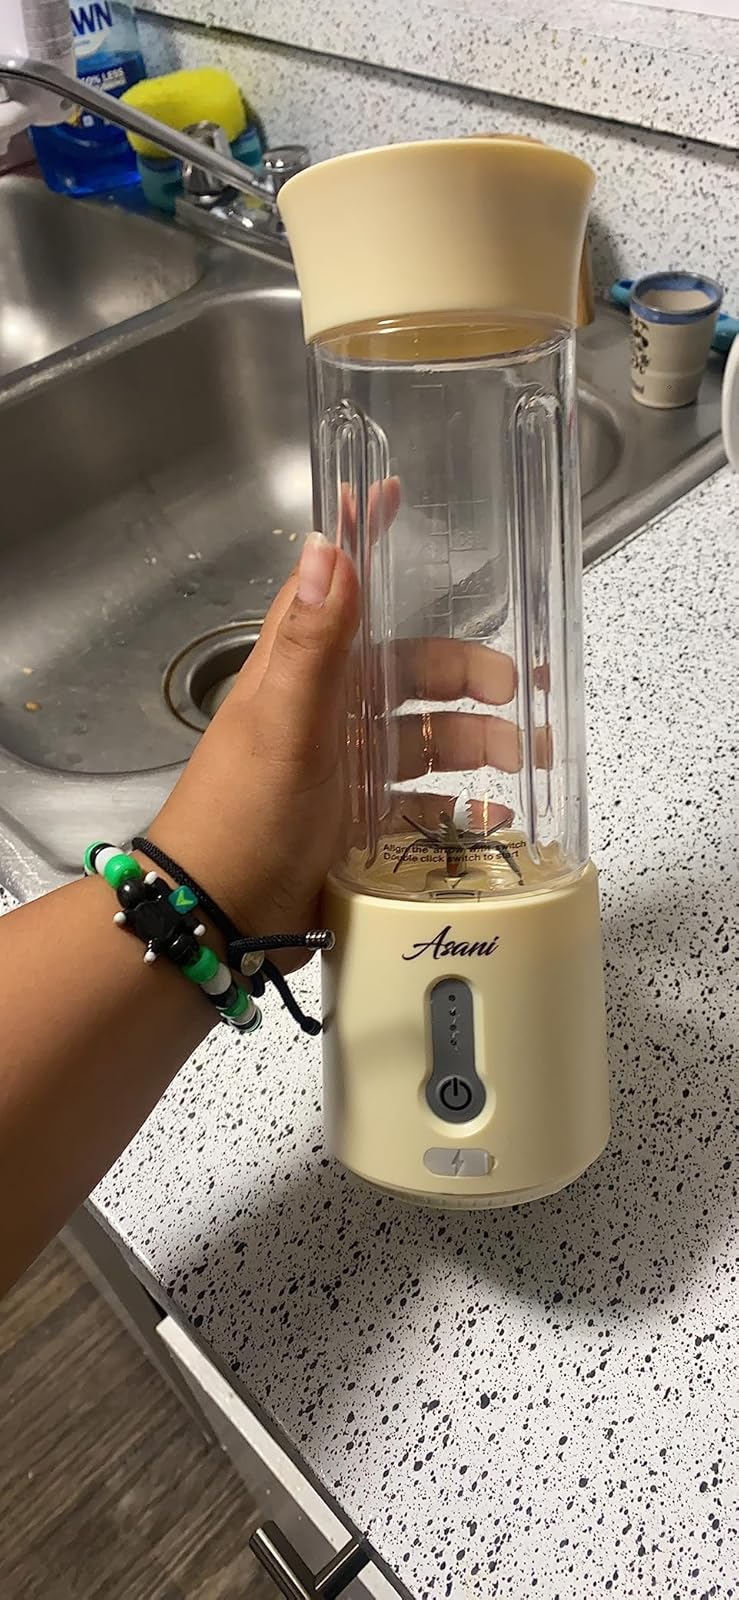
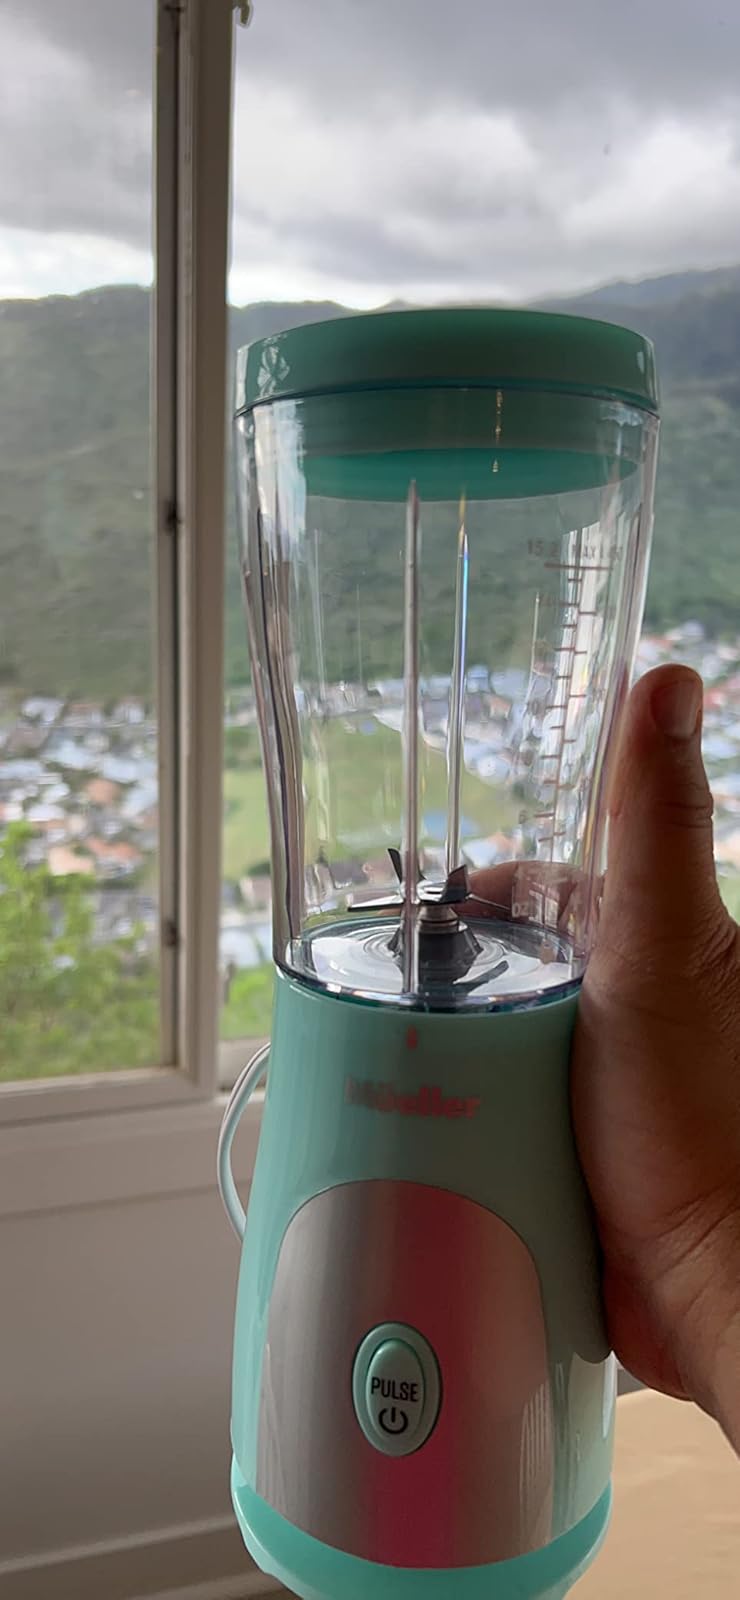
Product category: items_blender
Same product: no